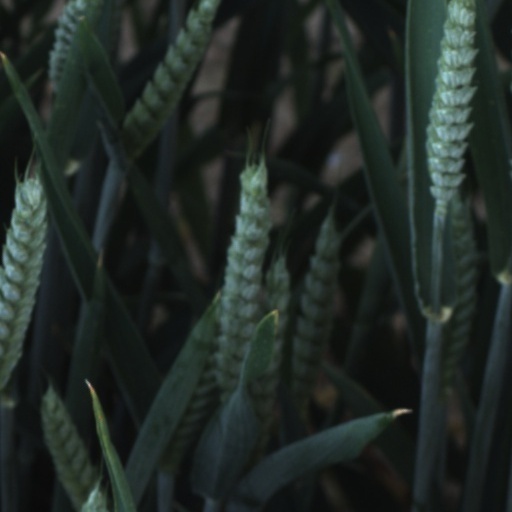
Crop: wheat